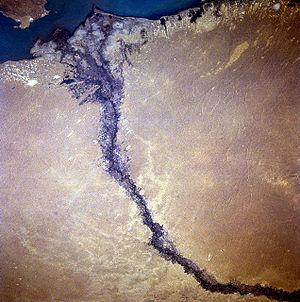
Le Karatal est une rivière du Kazakhstan. Il s'agit de la deuxième plus grande rivière se jetant dans le lac Balkhach, après l'Ili. La rivière est généralement gelée de décembre à mars.